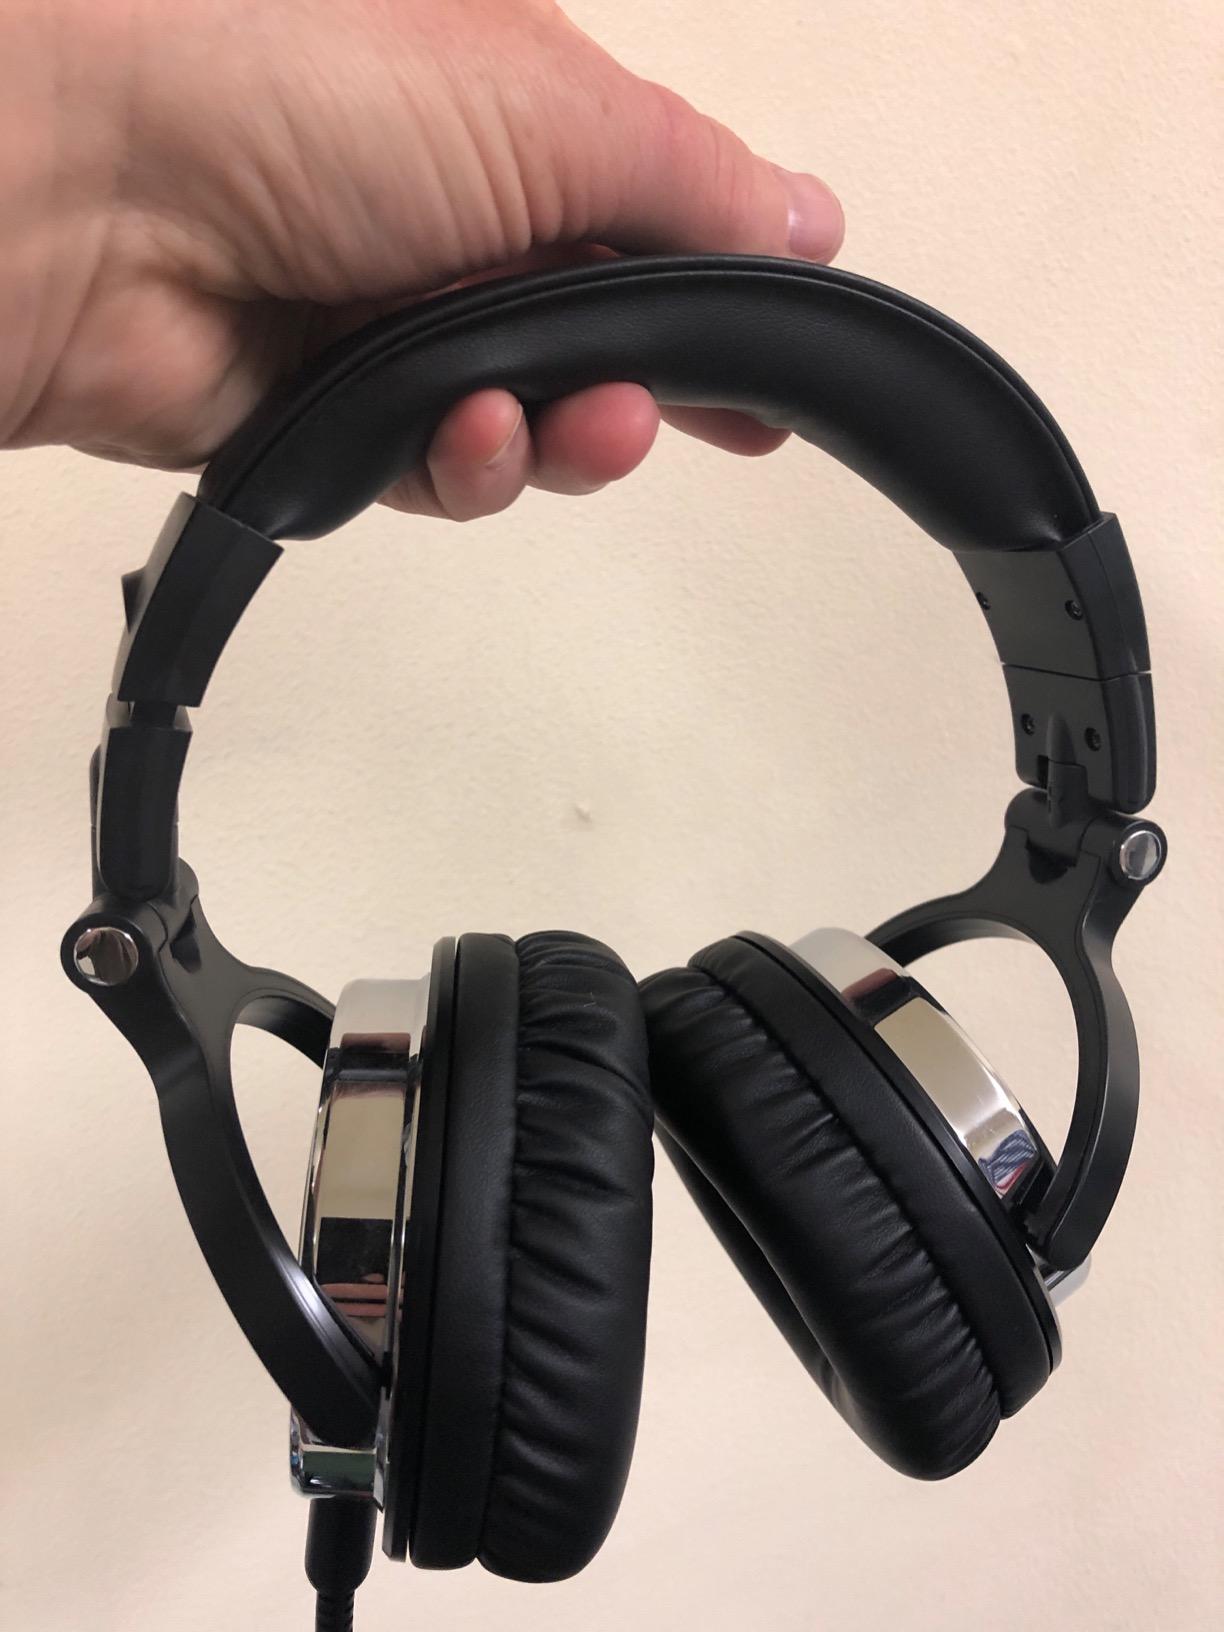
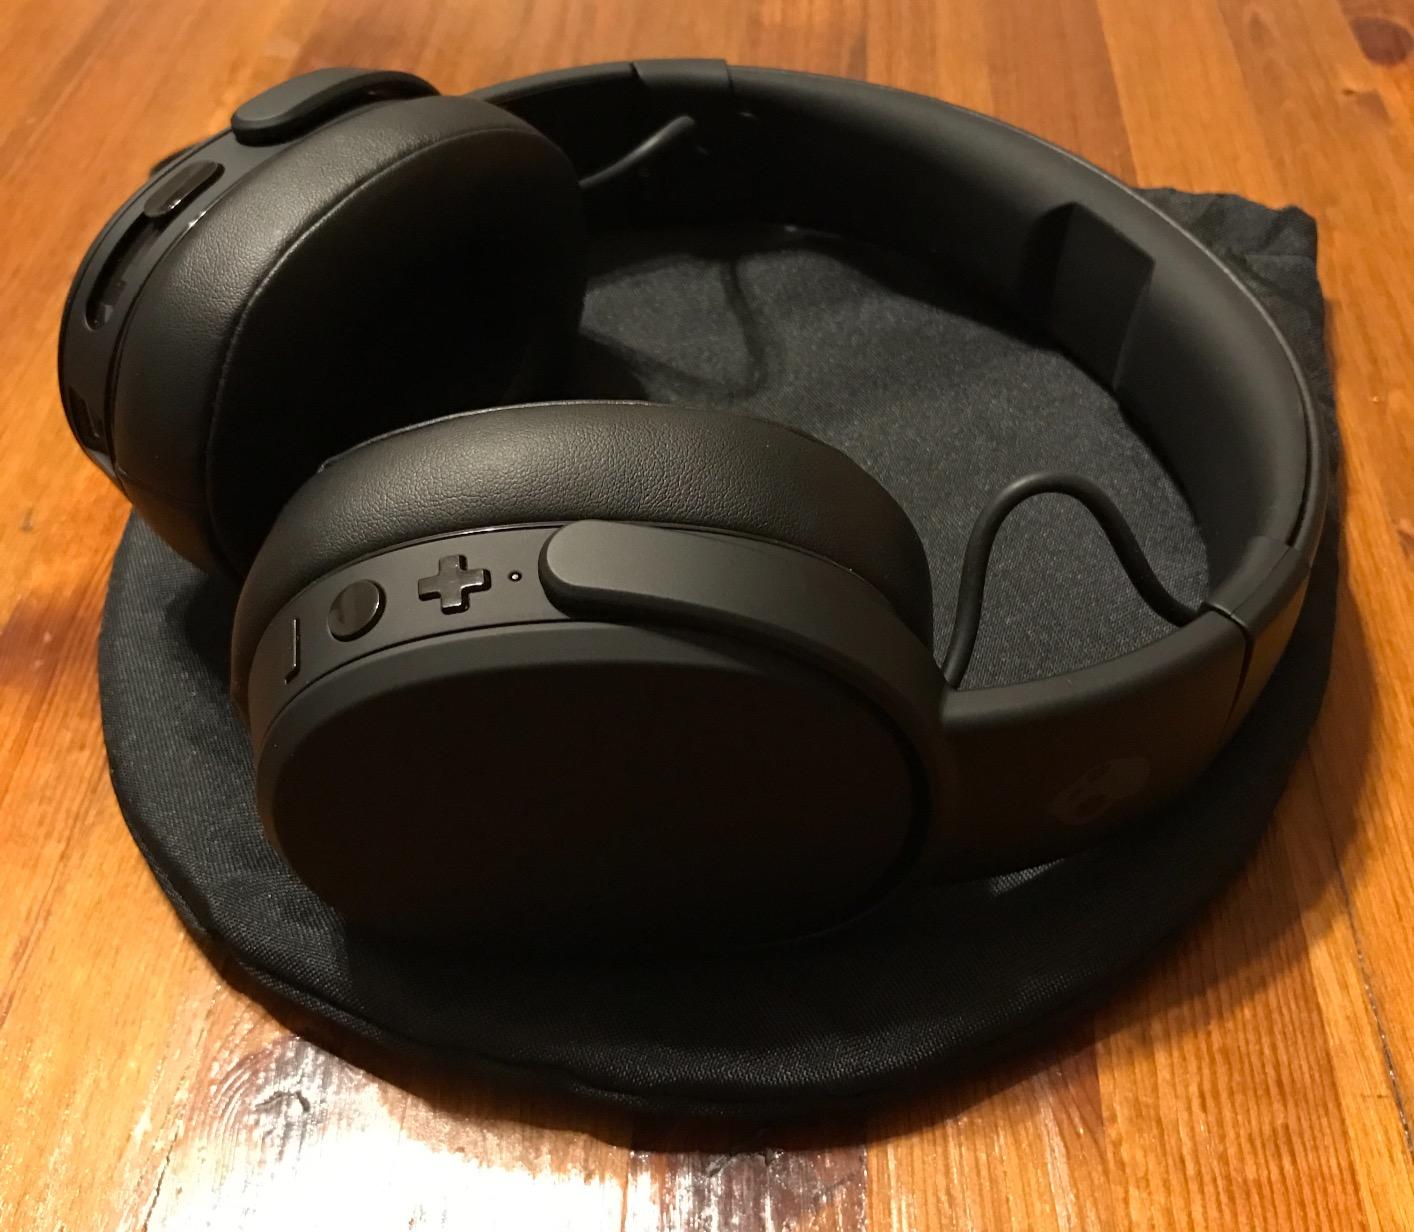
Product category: headphones
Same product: no